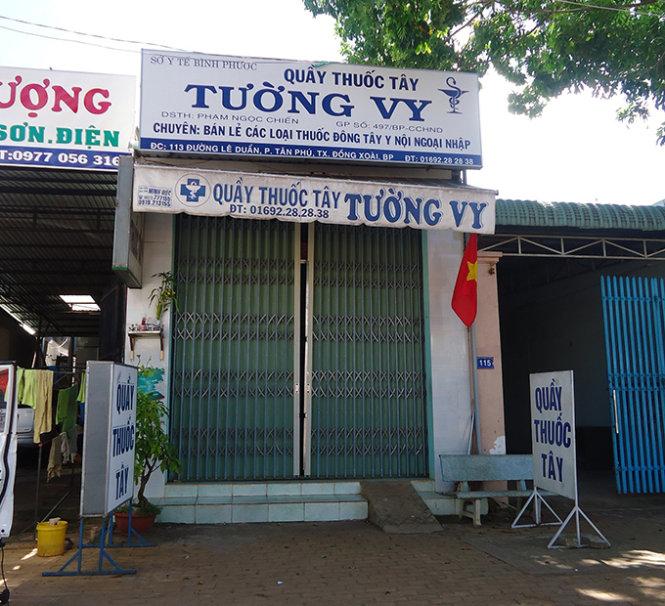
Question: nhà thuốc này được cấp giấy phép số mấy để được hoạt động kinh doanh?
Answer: số 497 / bp-cchnd